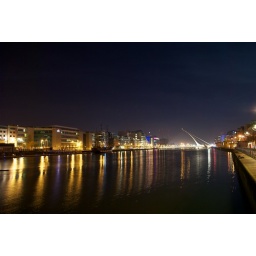
Dublin relfected in the liffey. The white bridge is the newly opened Samuel Beckett bridge.